Mount Farquhar

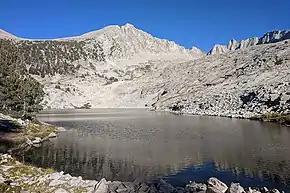
West aspect of Mount Farquhar seen from Sphinx Lake

The first ascent was made on July 17, 1932, by the South Ridge route. A large first ascent party was composed of Dorothy Baird, D.R. Brothers, Alice Carter, Norman Clyde, Glen Dawson, William Dulley, Patricia Goodhue, Katherine Lindforth, Julie Mortimer, Arthur Neld, Lincoln O'Brien, Thomas Rawles, John Schager and Alfred Weiler. They scrambled cross country to the Sphinx Lakes, climbed to the col south of the peak, and ascended by way of the south ridge.